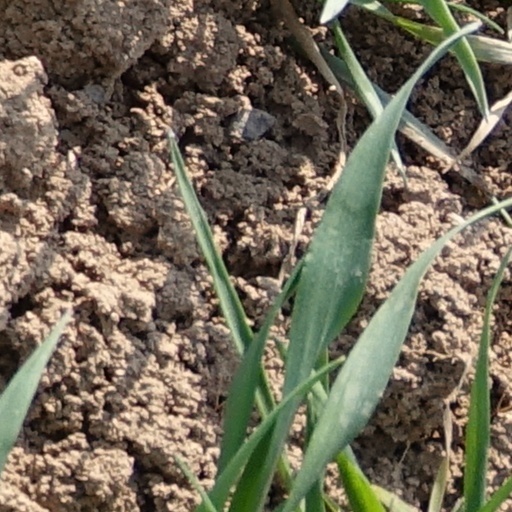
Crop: wheat